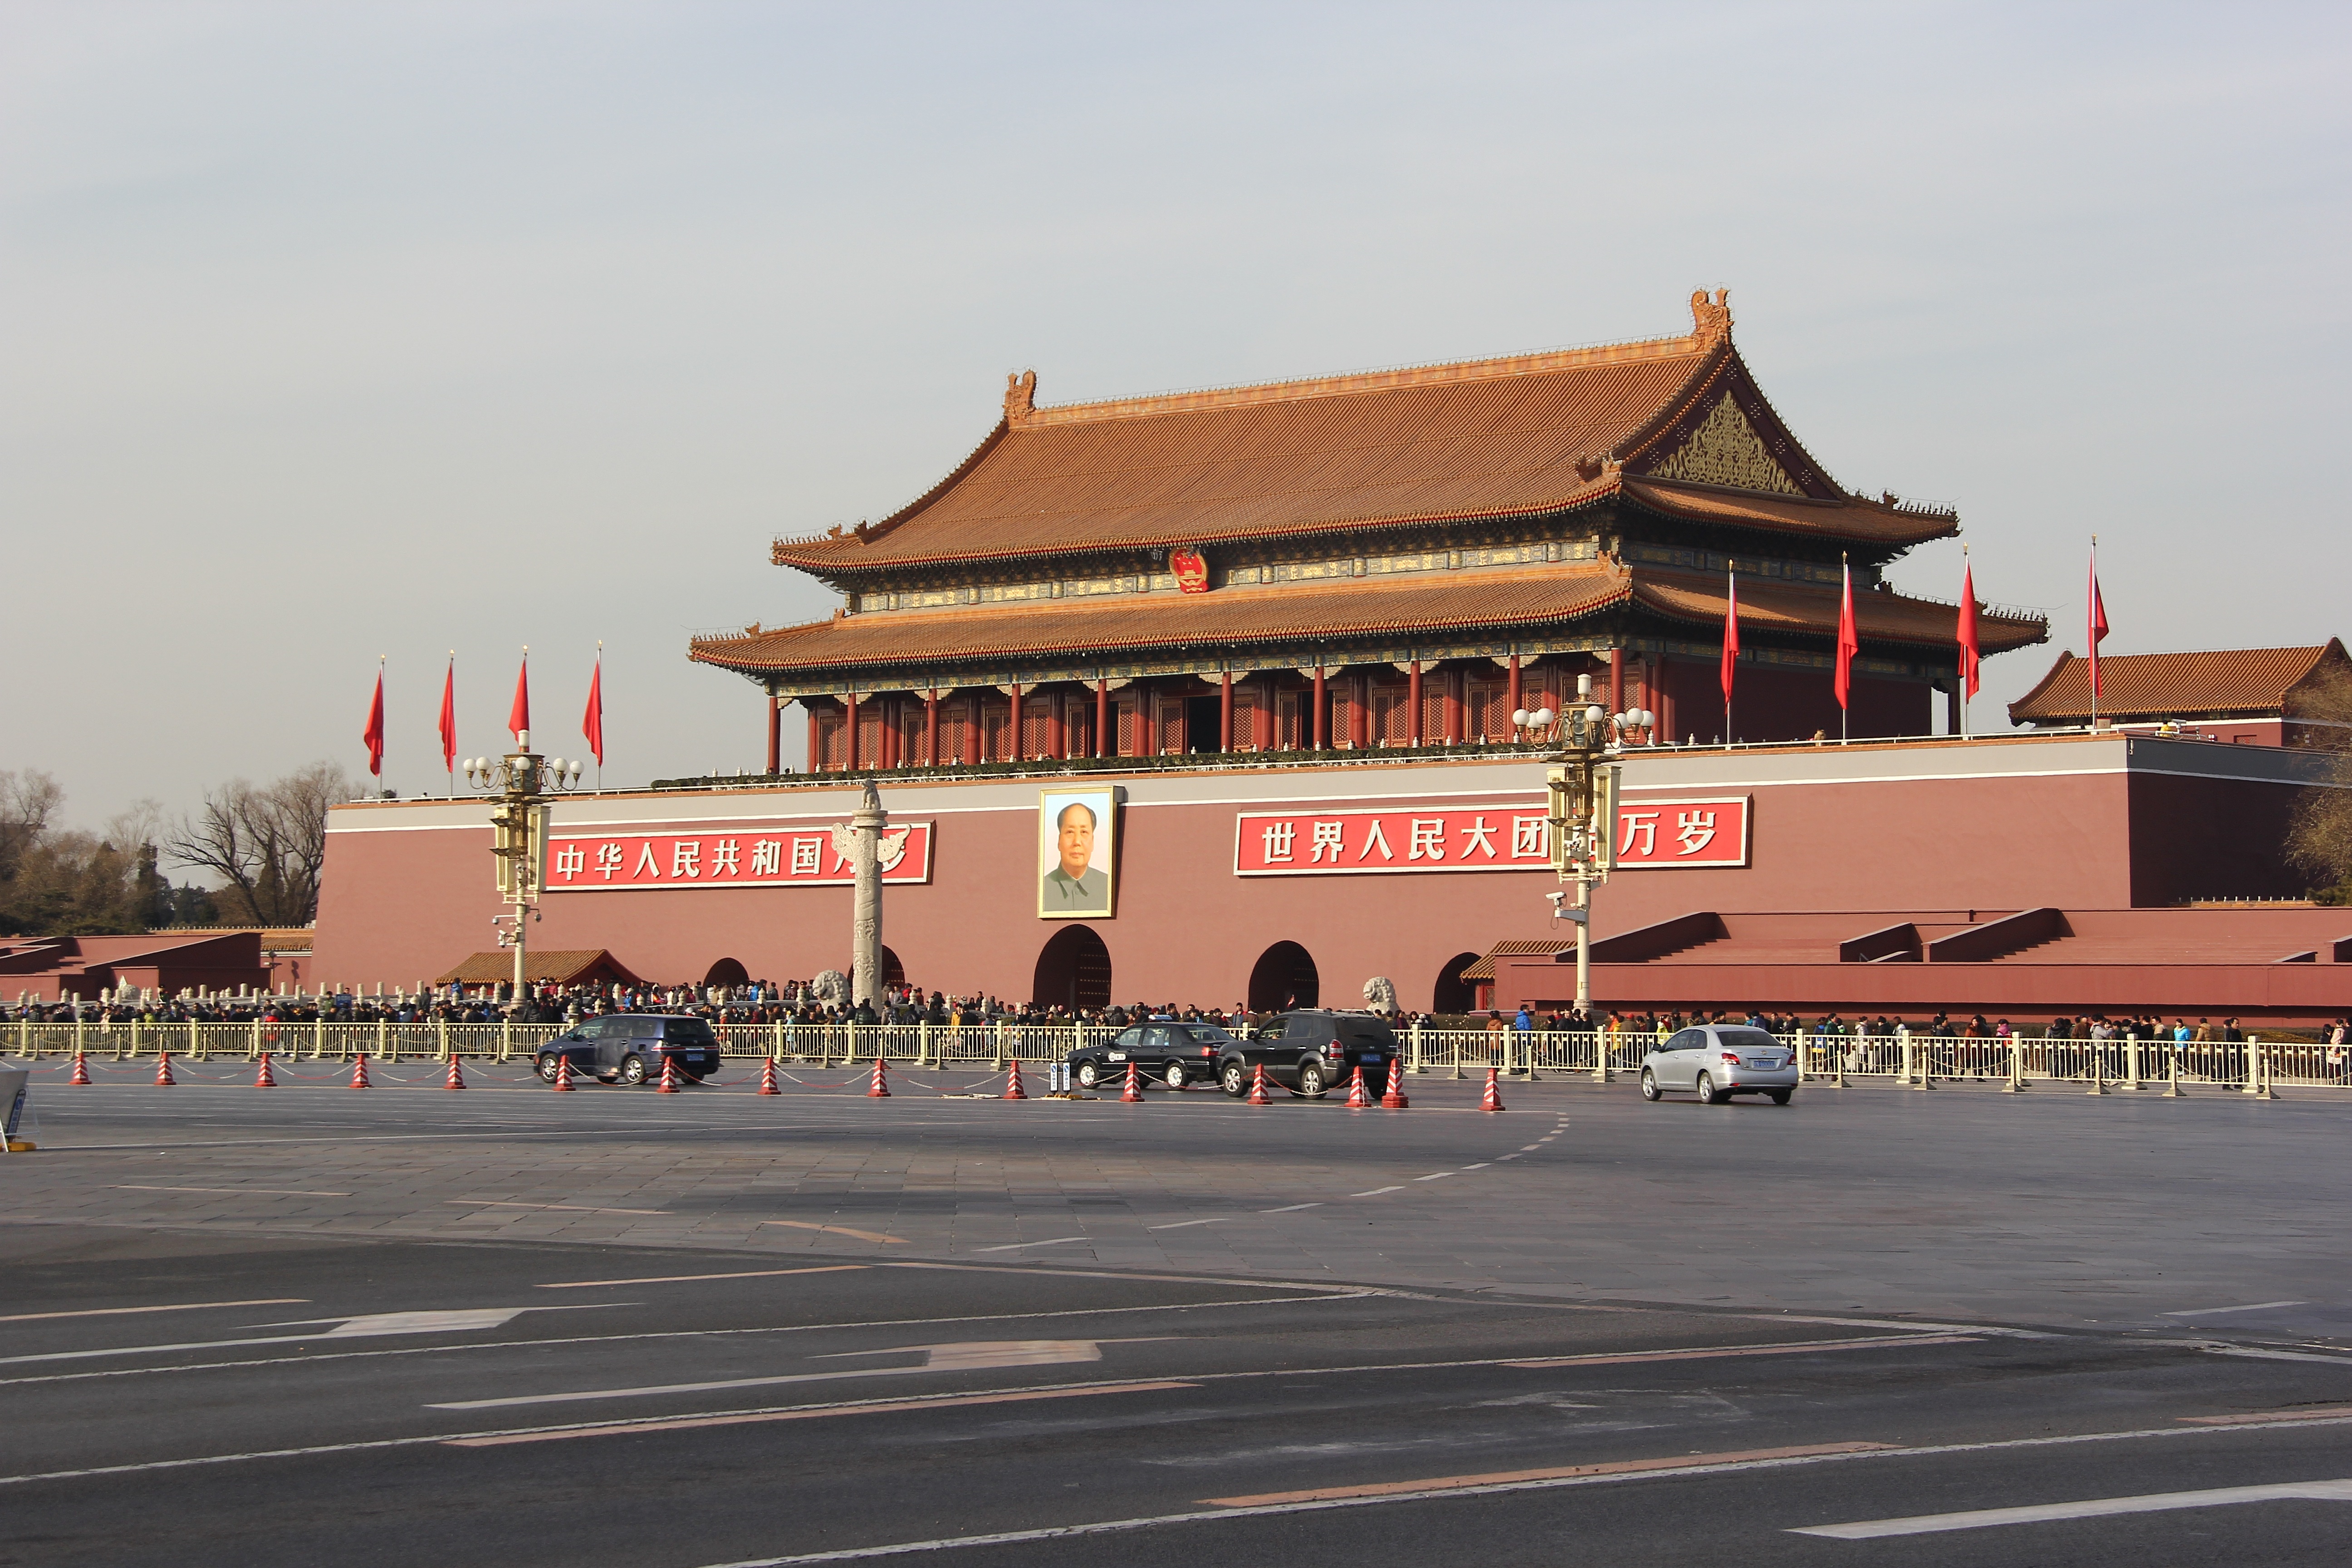
building, palace, travel, place of worship, beijing, tiananmen square, the magnificent